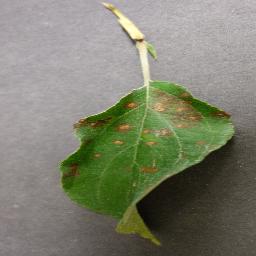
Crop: apple
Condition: cedar_rust